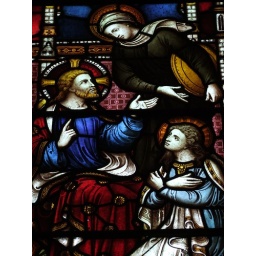
Stained glass window in Hexham Abbey